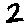
Label: 2